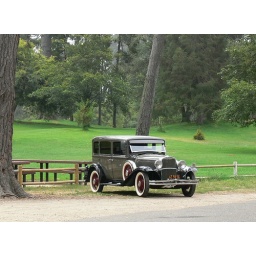
We followed this shiny old car into a local park on a Sunday morning in Santa Maria, CA.